Taipei Assassins

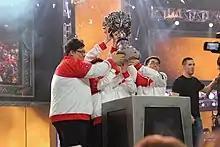
Taipei Assassins at the Season 2 World Championship

Taipei Assassins participated in the Season 2 World Championship held from 4 to 13 October 2012 in Los Angeles. Of the five regional champions, four teams, including TPA, were given a free pass out of the group stage based on a random drawing. In the quarterfinals, TPA faced off against the Korean team NaJin Sword. Despite being underdogs after NaJin Sword's strong group stage showing, the Assassins were able to come out with a victory, winning both games dominantly. They advanced to the semifinals against heavy tournament favorites Moscow Five. Alex Ich's Evelynn play caught TPA off guard in the first contest and put Moscow Five one game up in the series, but TPA rallied and took the next two games to win, earning a spot in the grand finals opposite Azubu Frost. The Assassins once again dropped the first game in the set, but Frost folded under TPA's stellar coordination and relentless pressure throughout the next three games. TPA beat the Korean squad three games to one, securing the championship title and taking home the one million dollar grand prize. Riot later released a set of TPA-themed skins for each of the champions they played in Game Four of the Finals.